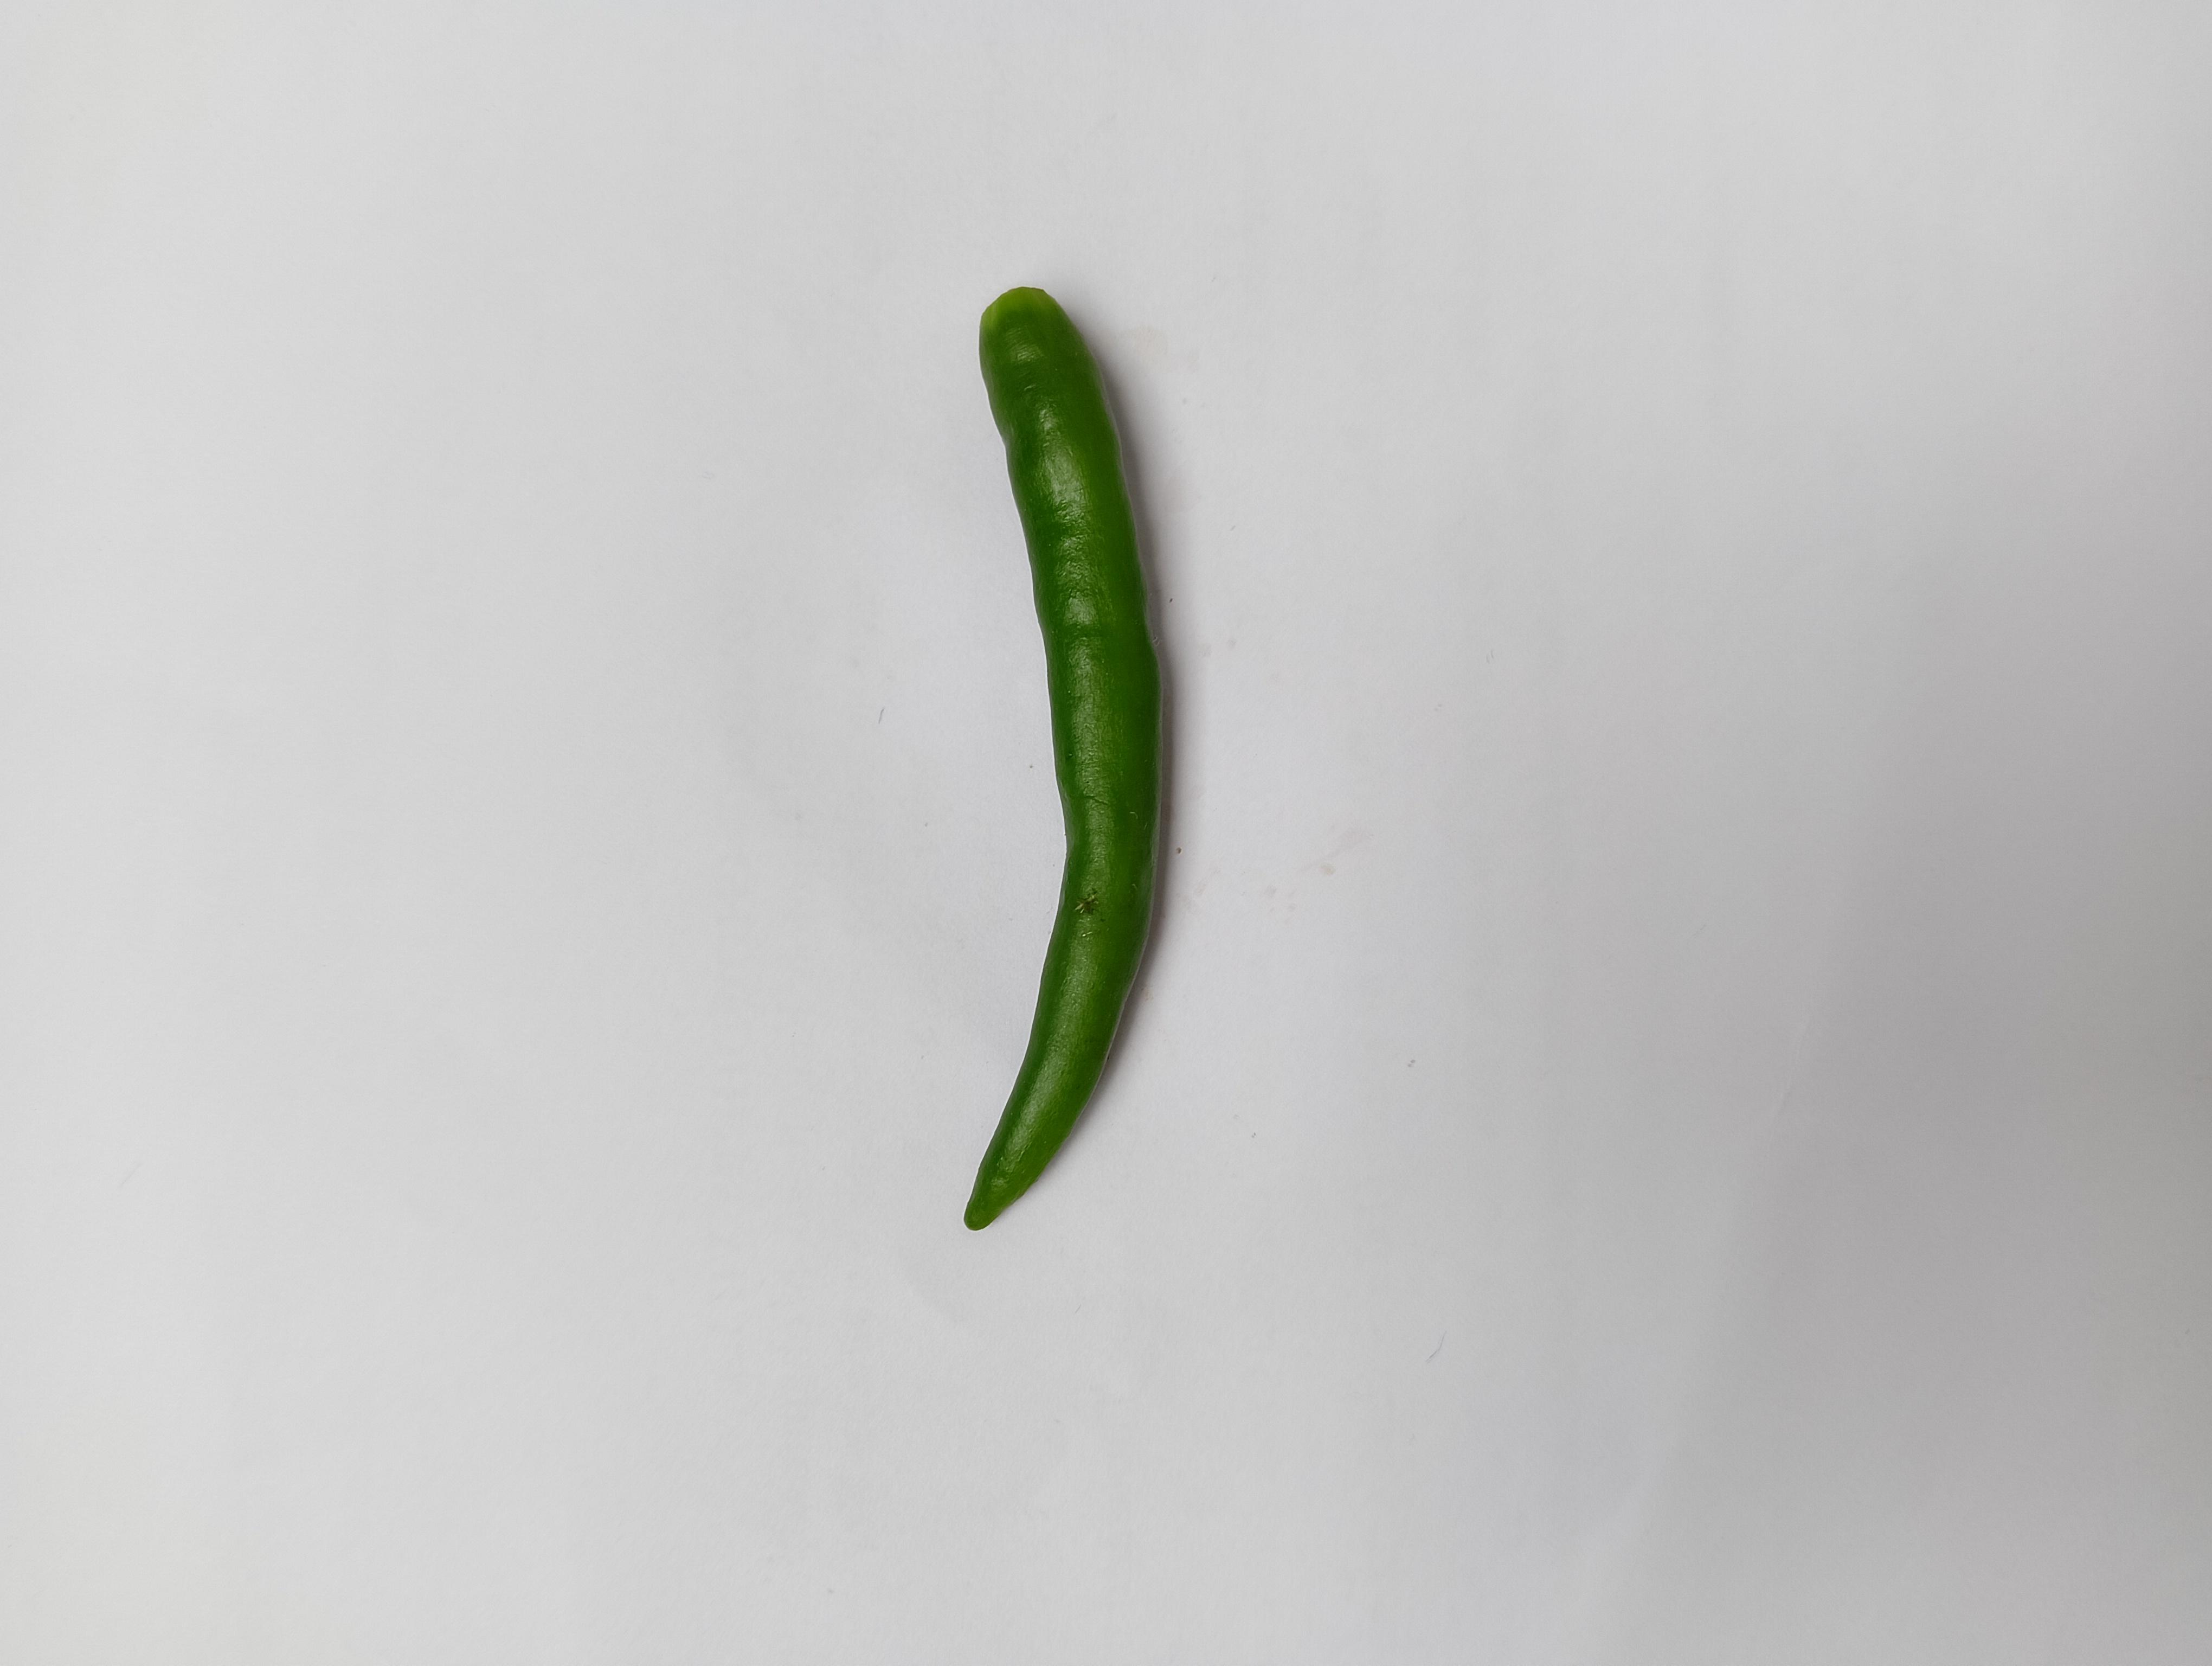
Label: Green Chili